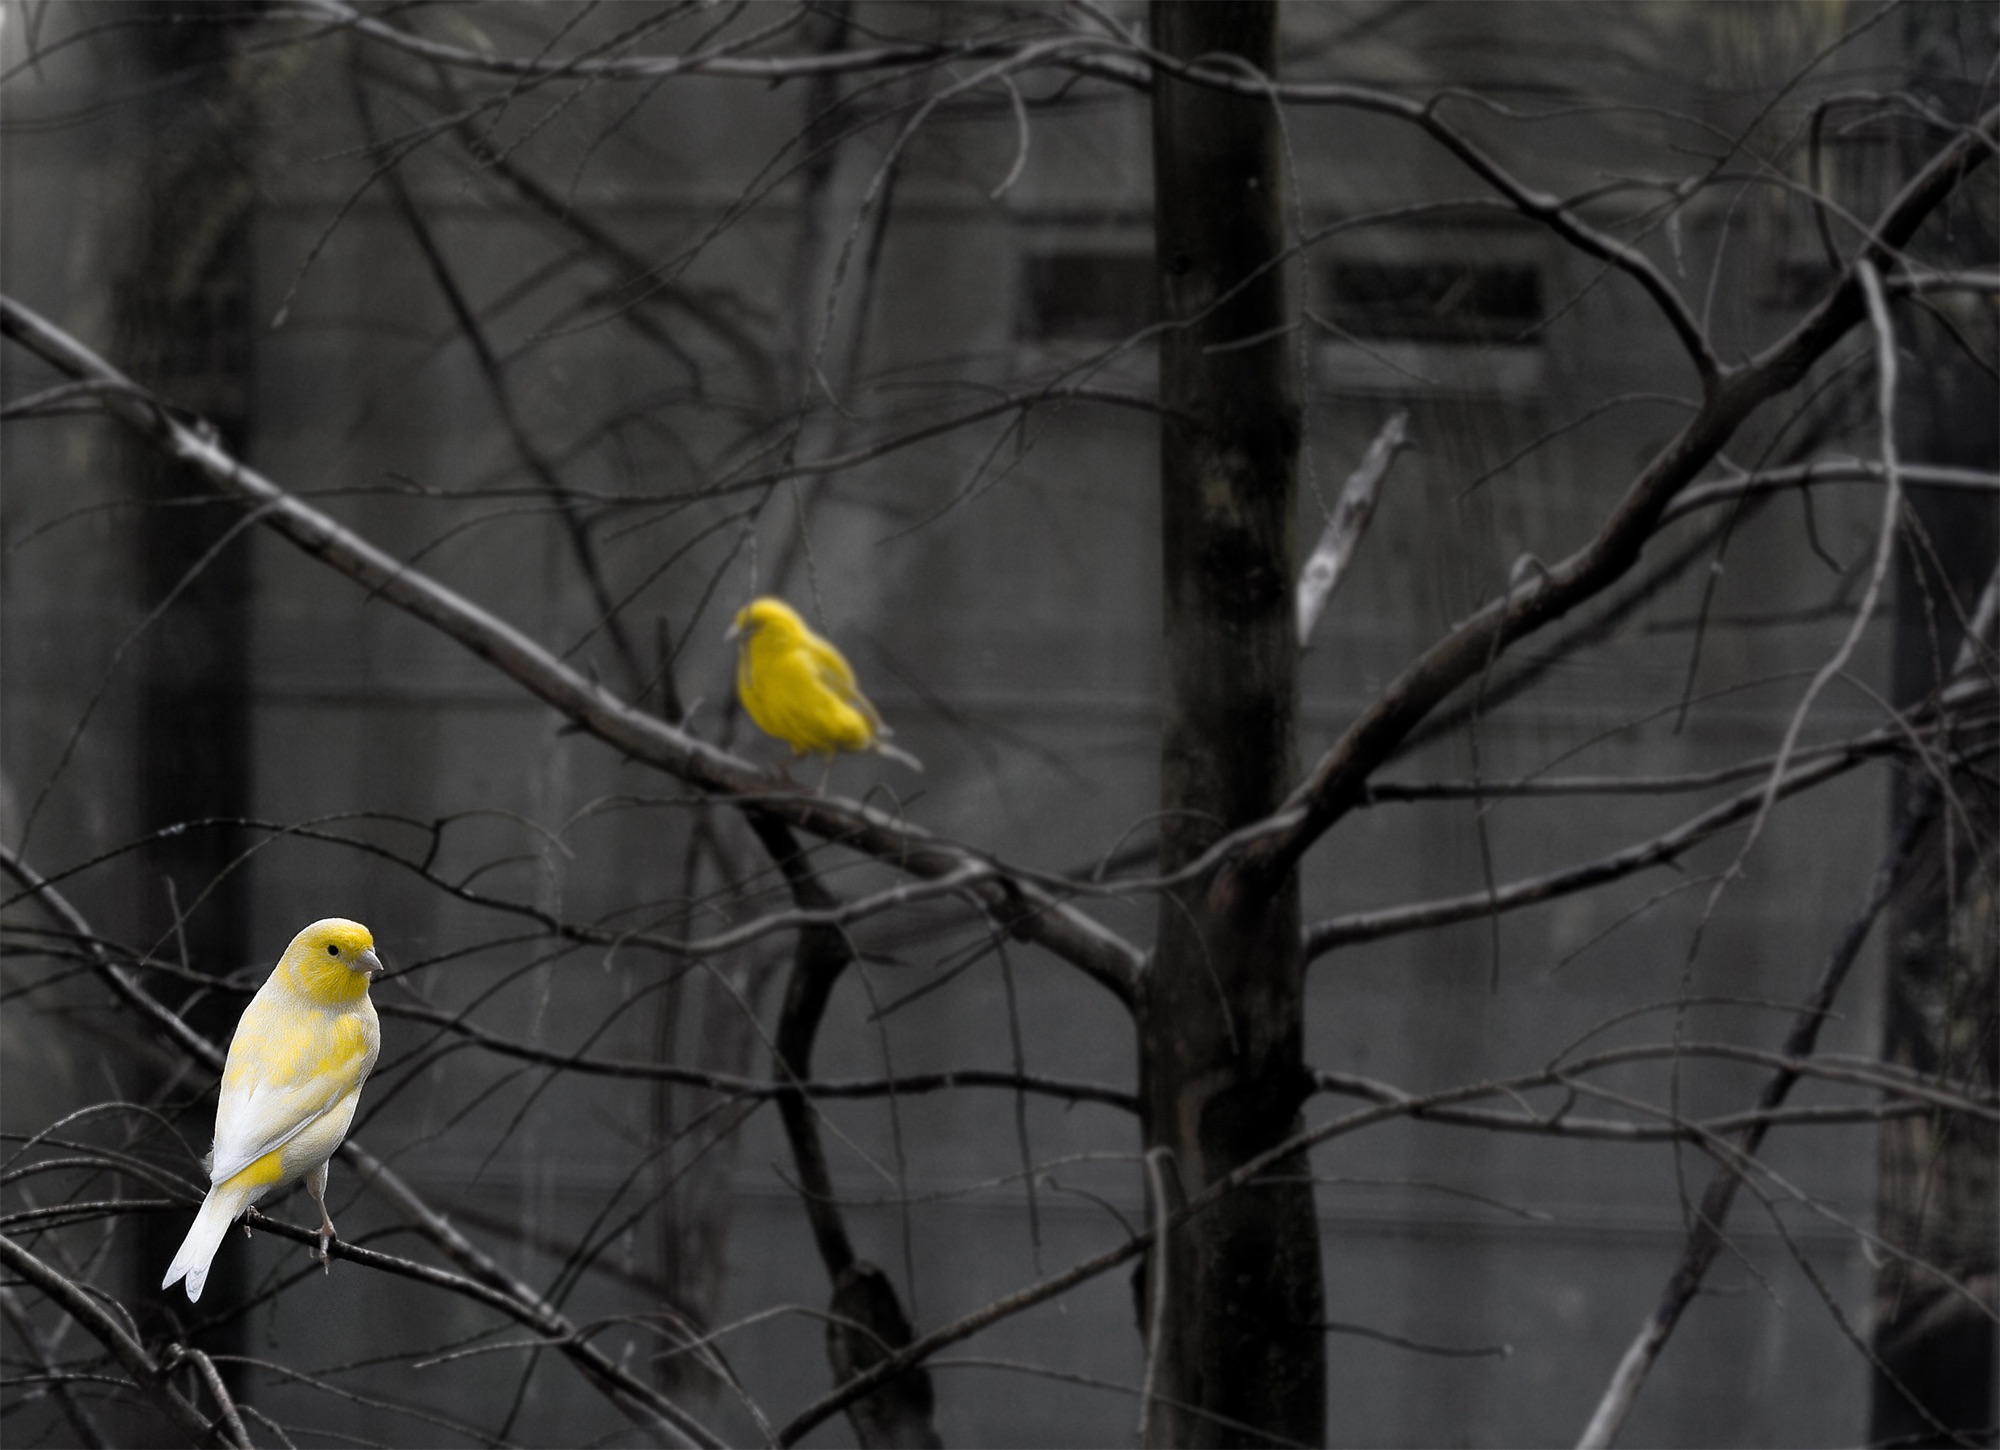
tree, branch, bird, yellow, fauna, vertebrate, finch, old world flycatcher, perching bird